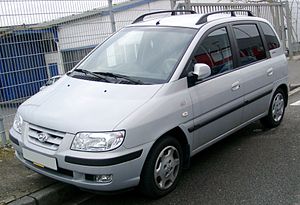
Hyundai Matrix
Hyundai Matrix (2001−2005)
Hyundai Matrix er en mini-MPV fra Hyundai. Bilen var i produktion fra sommeren 2001 til foråret 2010, og er baseret på Hyundai Elantra.